HMAS Tobruk (L 50)

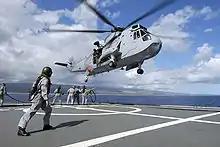
An 817 Squadron RAN Sea King helicopter landing on "Tobruk" stern flight deck in 2008

In 2008, "Tobruk" formed part of the Australia Defence Force's contingent during the annual RIMPAC exercise off Hawaii. She left Sydney on 10 June and returned on 18 August. During the exercise "Tobruk" embarked and landed United States Marines Amphibious Assault Vehicles. In October, "Tobruk" and supported the Army Aboriginal Community Assistance Program (AACAP) by transporting equipment from Kalumburu, Western Australia at the end of an AACAP project.